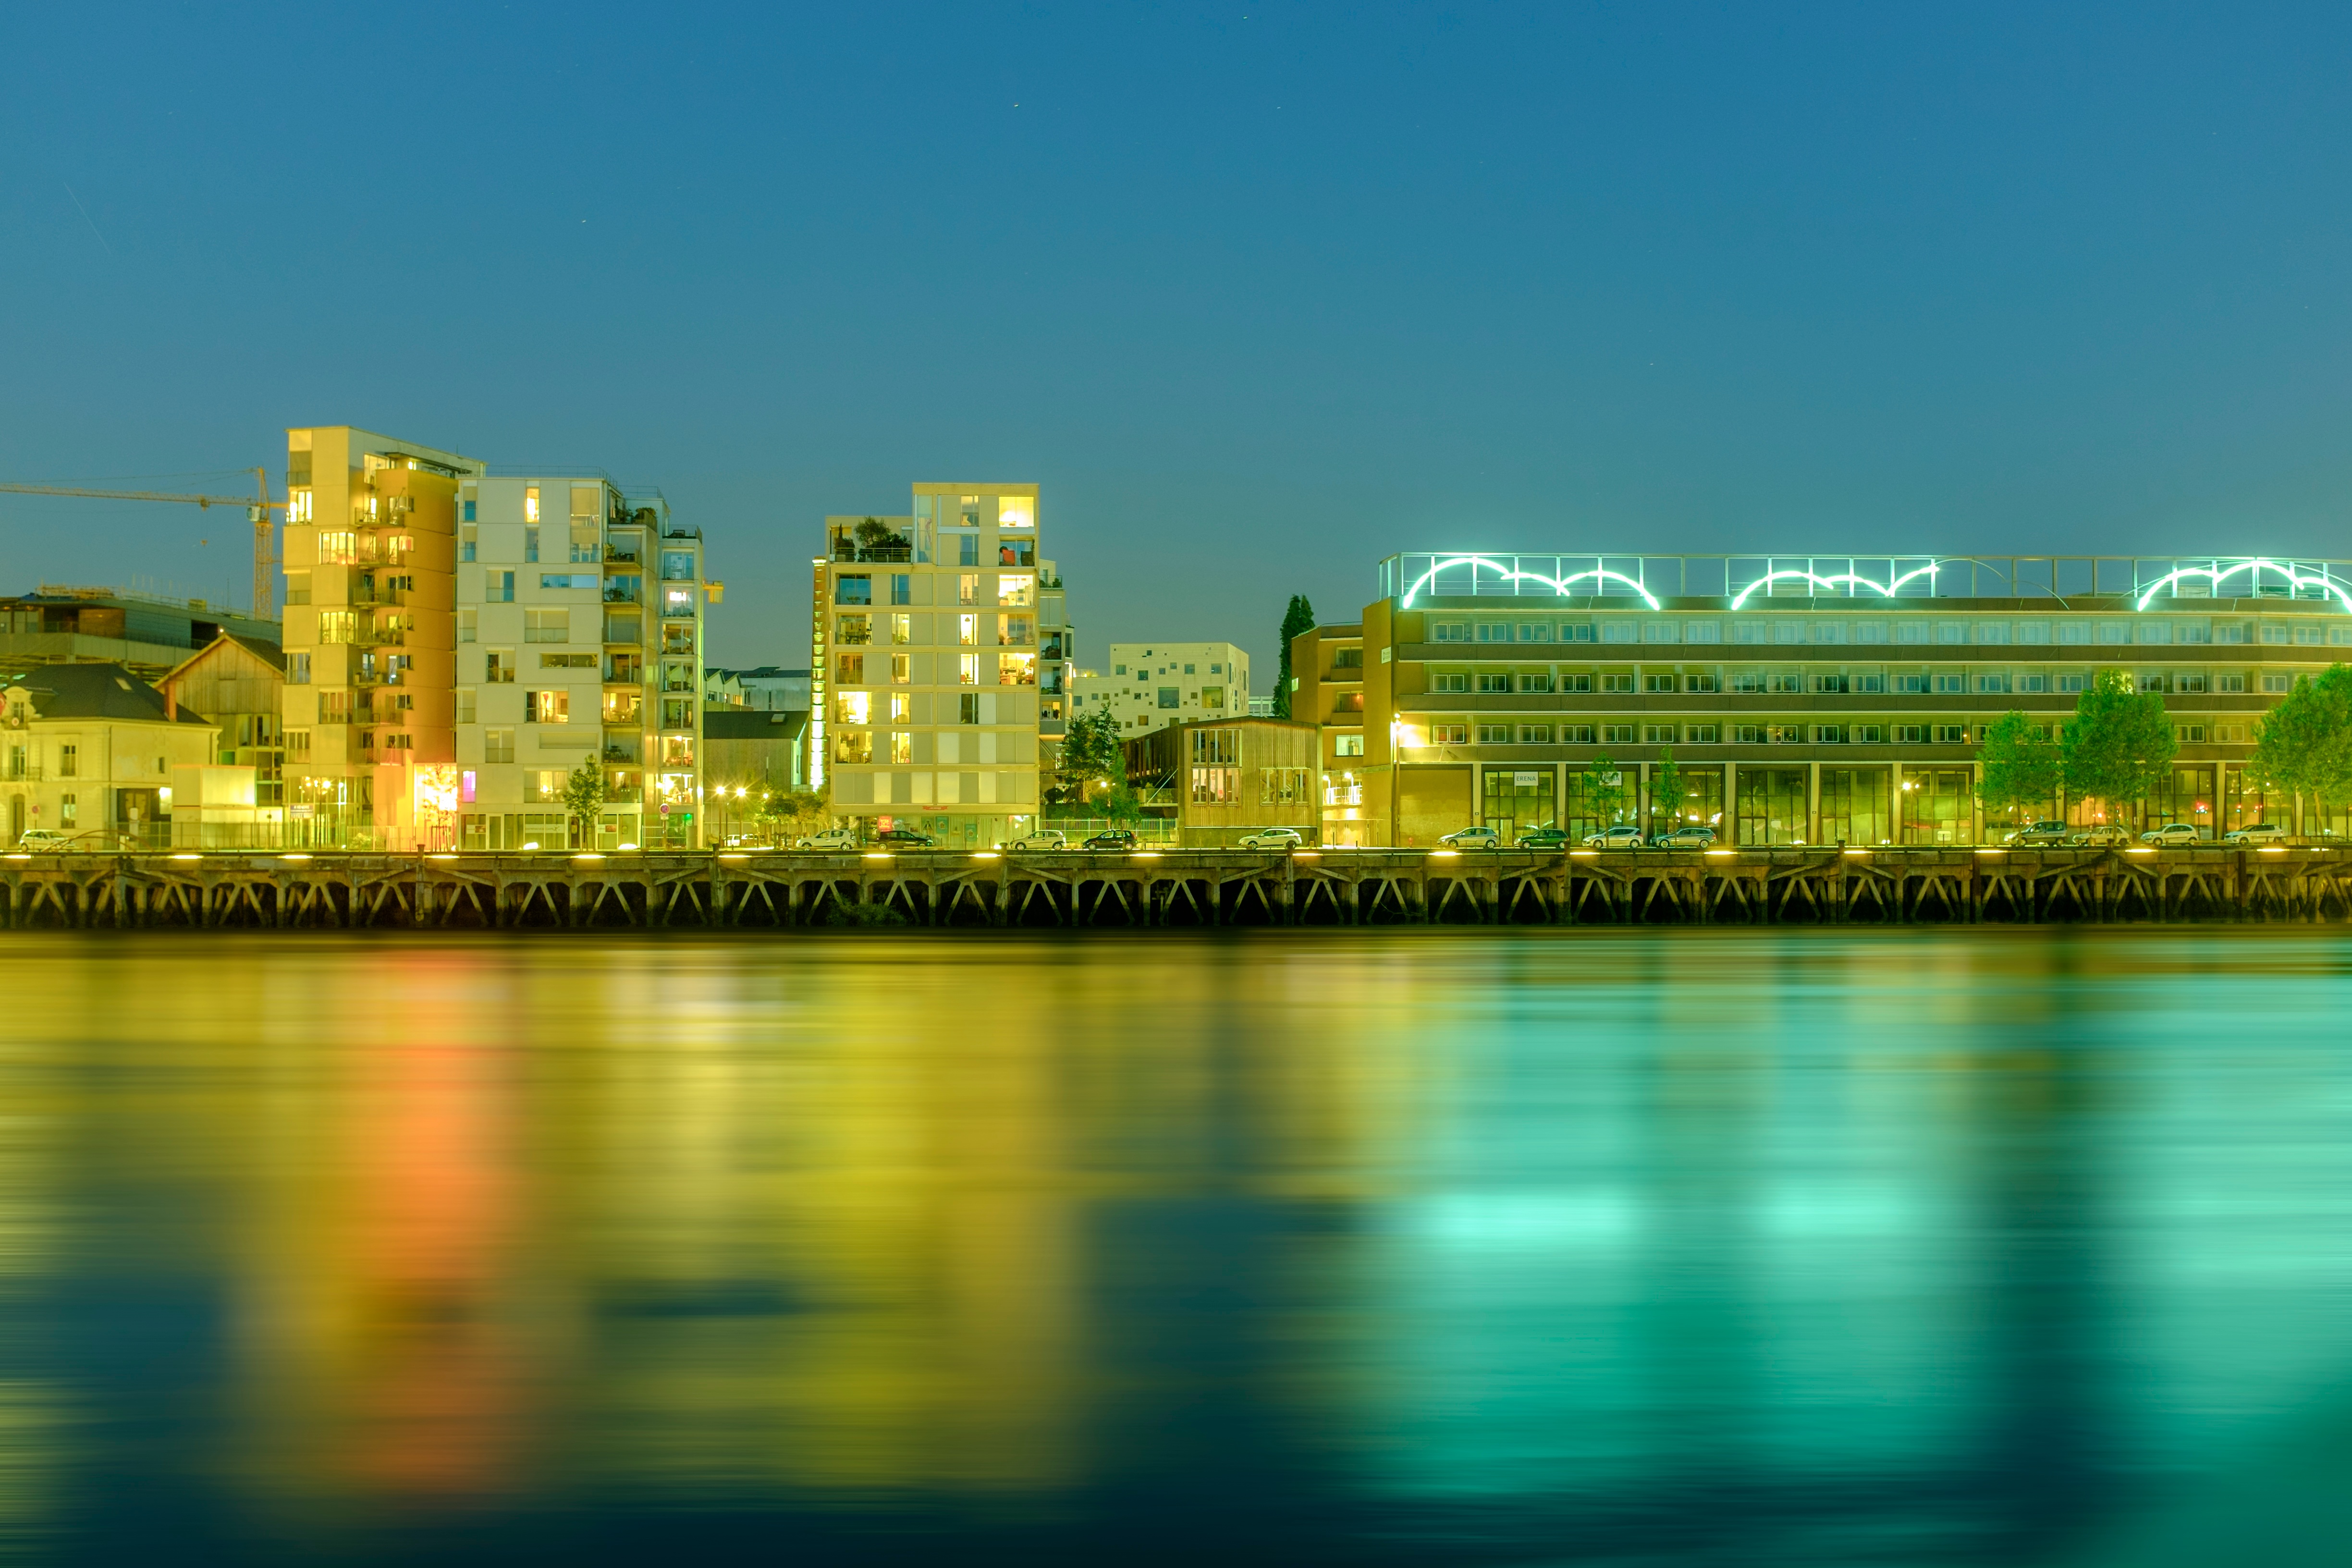
horizon, skyline, night, city, skyscraper, cityscape, panorama, downtown, dusk, evening, reflection, landmark, metropolis, urban area, geographical feature, human settlement, metropolitan area